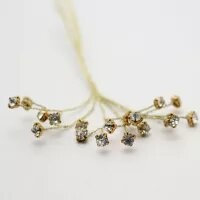
Diamonte On Wire Stones Clear & Gold
This floral crafting wire is perfect for adding a touch of shimmer and sparkle to your arrangements. The "Diamonte On Wire Stones Clear & Gold" contain a multitude of vibrant stones for a stunning effect. Easily bendable and durable, the wire is sure to enhance the beauty of your designs.
Brand: APAC
Category: Arts & Entertainment > Hobbies & Creative Arts > Arts & Crafts > Art & Crafting Materials > Embellishments & Trims > Rhinestones & Flatbacks